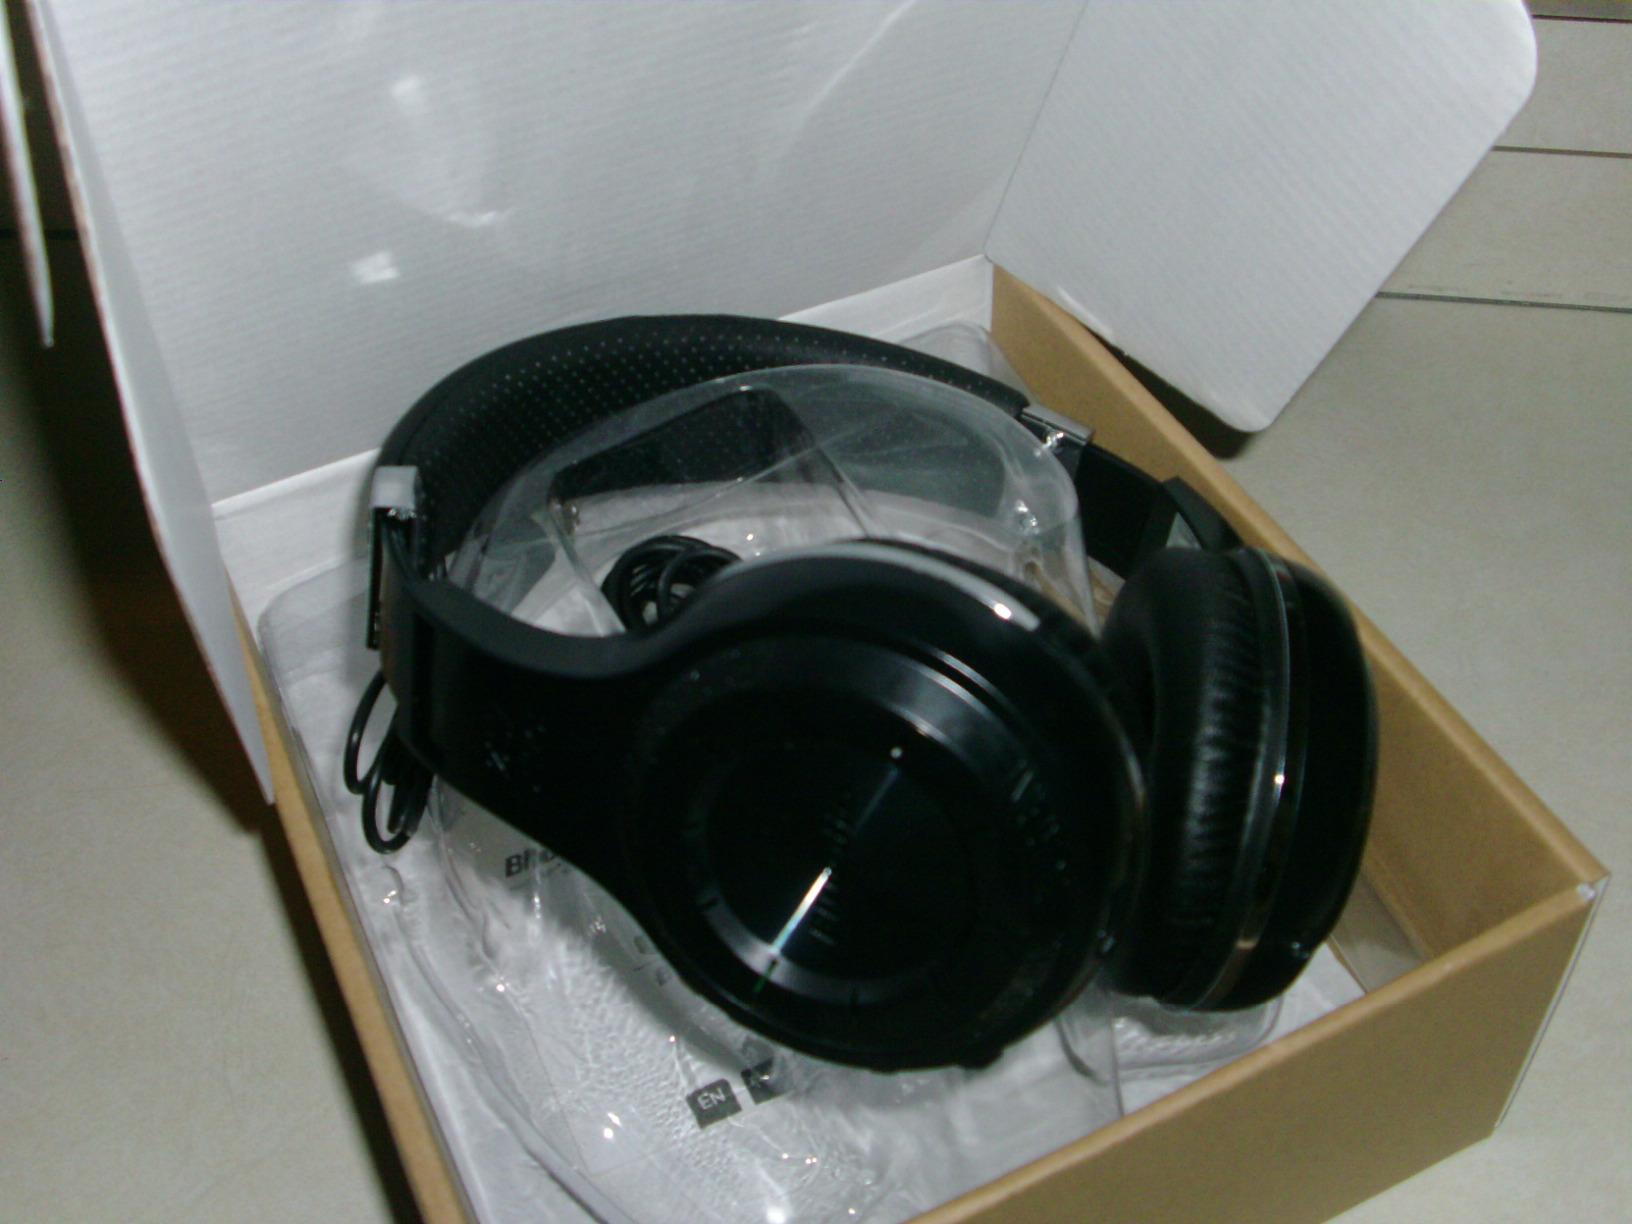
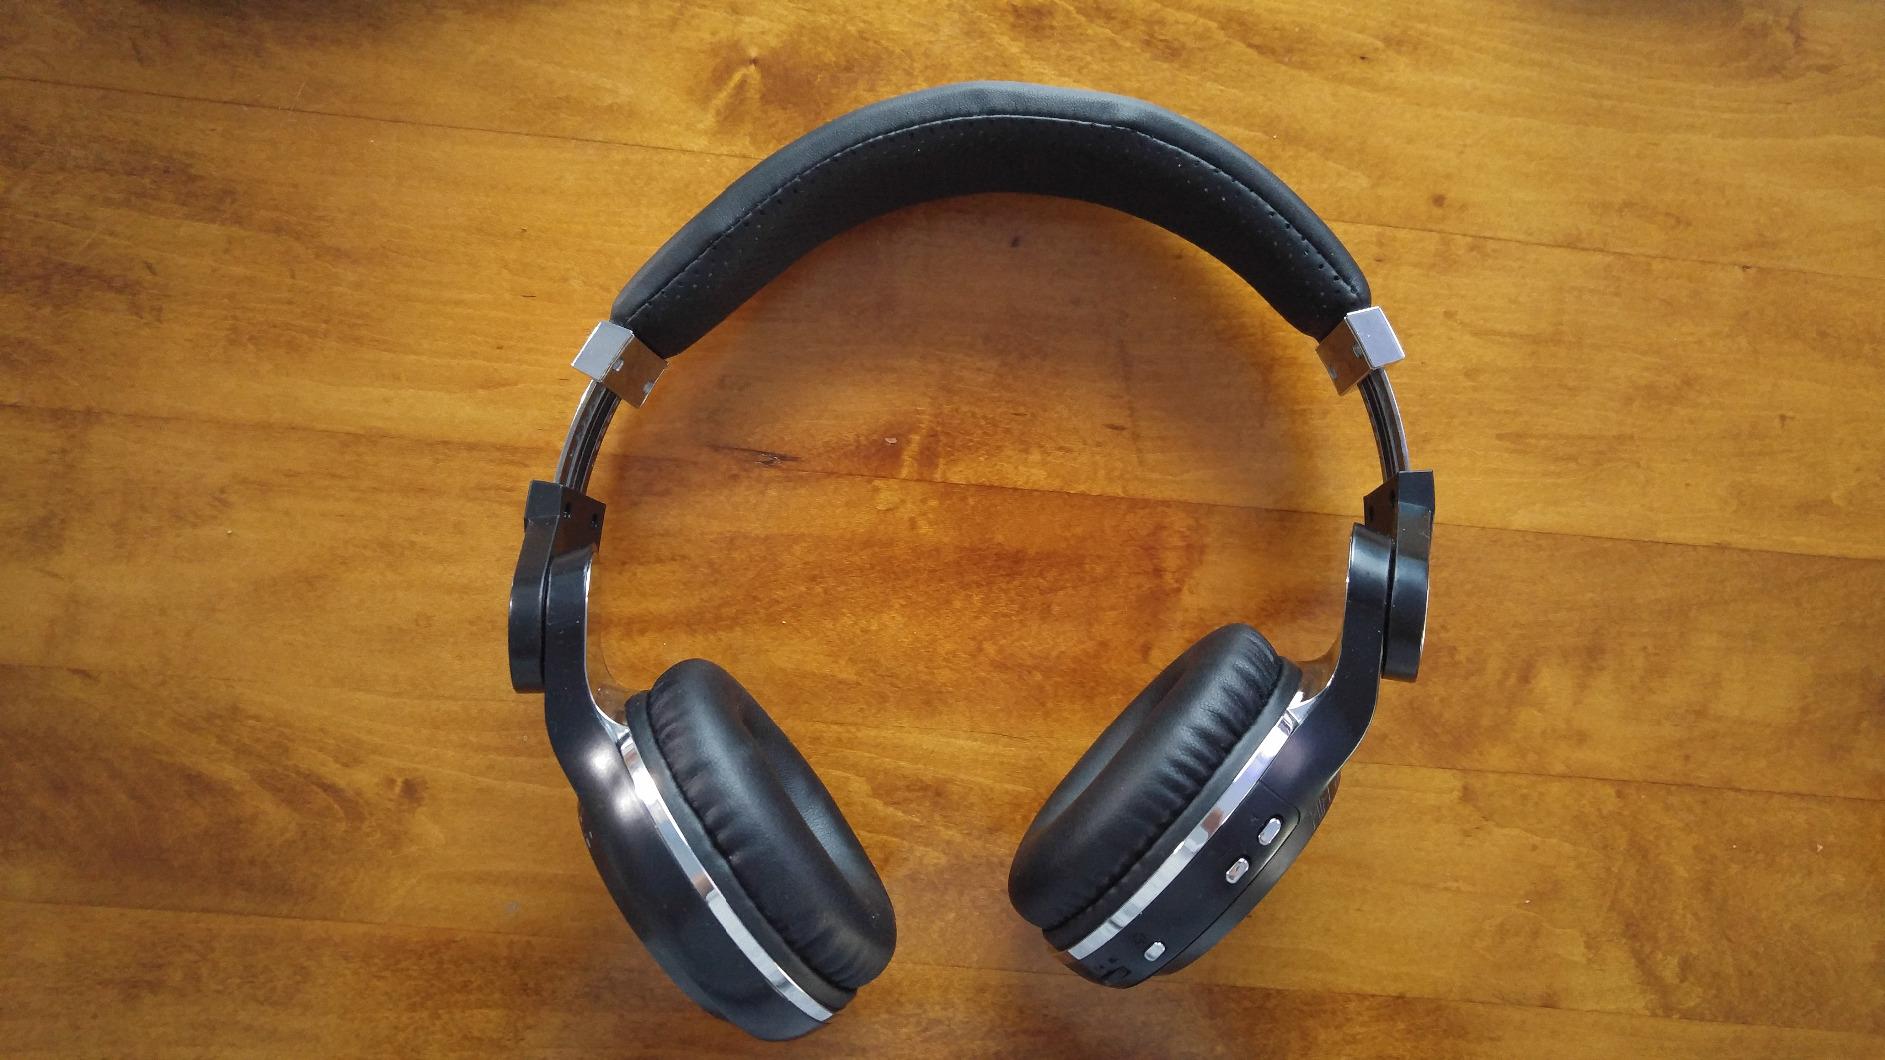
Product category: headphones
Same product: no